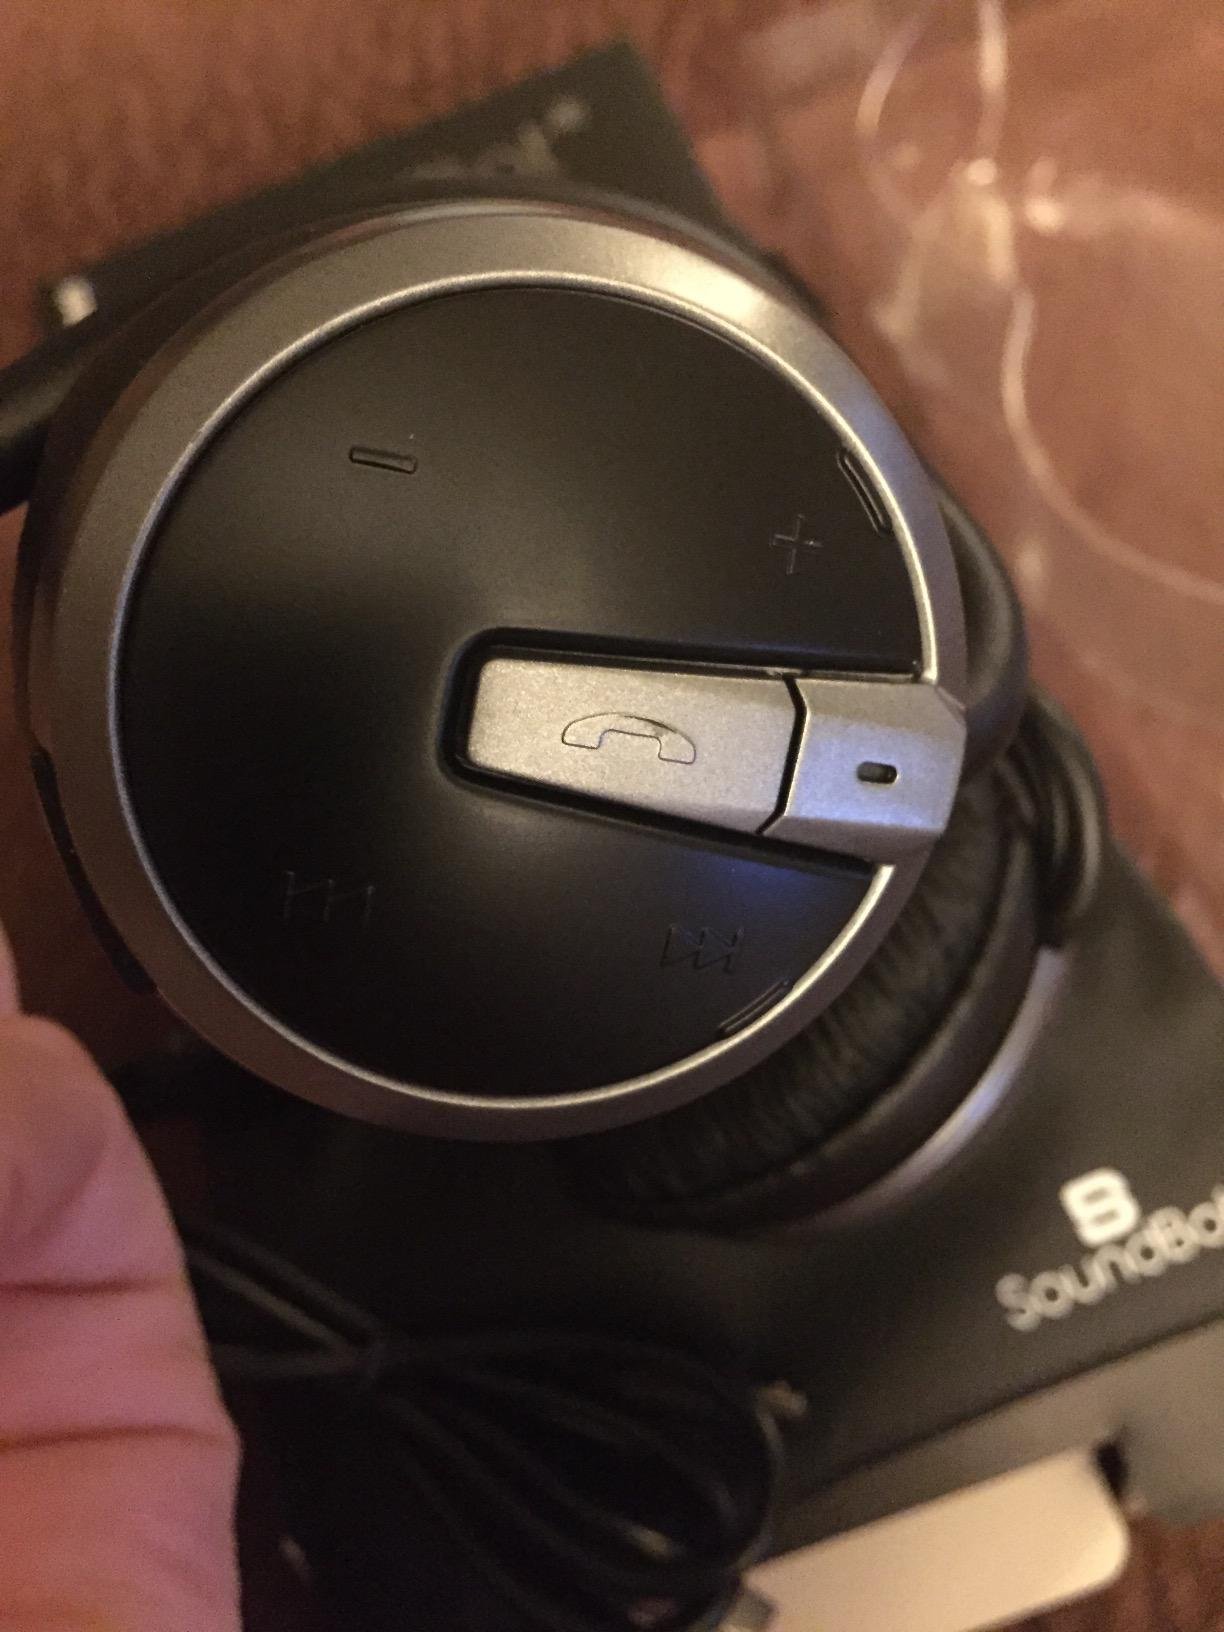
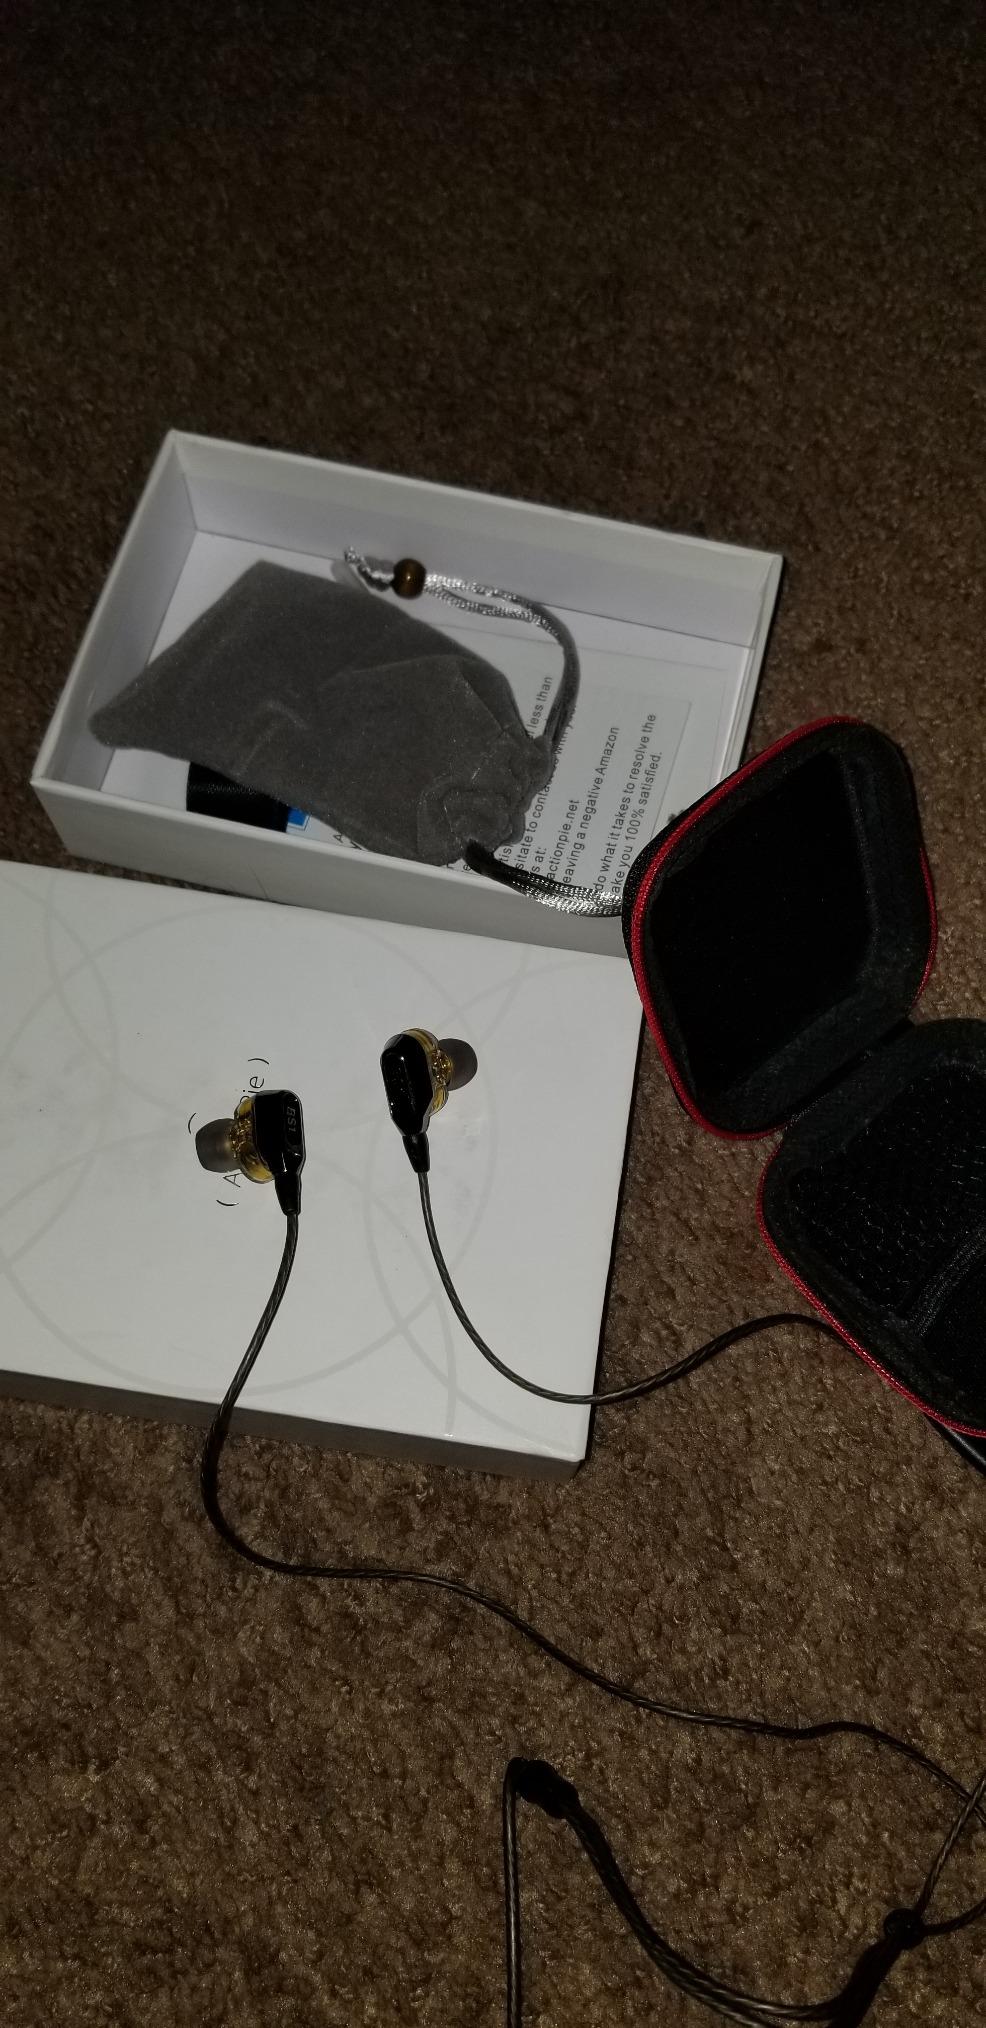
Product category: headphones
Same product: no